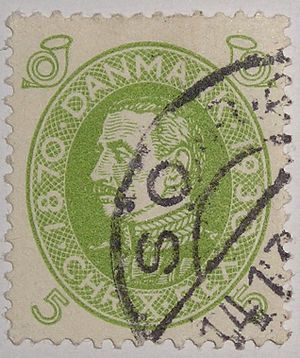
Frimærke
Frimærke af kong Christian 10.; udgivet i anledning af hans 60-års fødselsdag den 26. september 1930.[1]
Et frimærke er et lille gebyrmærke, der udstedes og sælges af et postvæsen, og som bruges til betaling for ydelser købt hos postvæsenet. Frimærker bruges primært til frankering af postforsendelser som breve og pakker, men kan også bruges til betaling af girokort. Frimærket påklæbes forsendelsen, så enhver der er i kontakt med forsendelsen undervejs fra afsender til modtager kan se, at der er betalt for forsendelsen. Ved indlevering af en forsendelse stemples frimærket med dato og indleveringsted. Dermed annulleres frimærket, så det ikke ulovligt genbruges. Værdien af det frimærke, der skal benyttes til en given forsendelse, bestemmes ud fra forsendelsens vægt og størrelse. Et frimærke er kun gyldigt i det land, hvor det er udstedt af det pågældende postvæsen. I Danmark er alle danske frimærker udstedt efter 1. juli 1933 gyldige til frankering. Det første Julemærke i verden var dansk og blev udsendt den 6. december 1904.